Italian diaspora

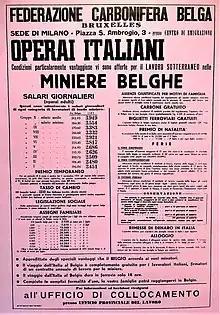
Belgian poster posted in Italy to encourage Italian immigration to Belgium

The Italian immigration in Guatemala began in a consistent way only in the early Republican era. One of the first Italians to come to Guatemala was Geronimo Mancinelli, an Italian coffee farmer who lived in San Marcos (Guatemala) in 1847. However, the first wave of Italian immigrants came in 1873, under the government of Justo Rufino Barrios, these immigrants were mostly farmers attracted by the wealth of natural and spacious highlands of Guatemala. Most of them settled in Quetzaltenango and Guatemala City.